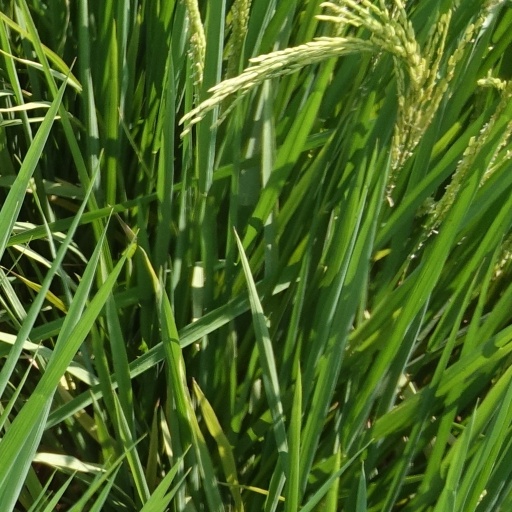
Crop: rice